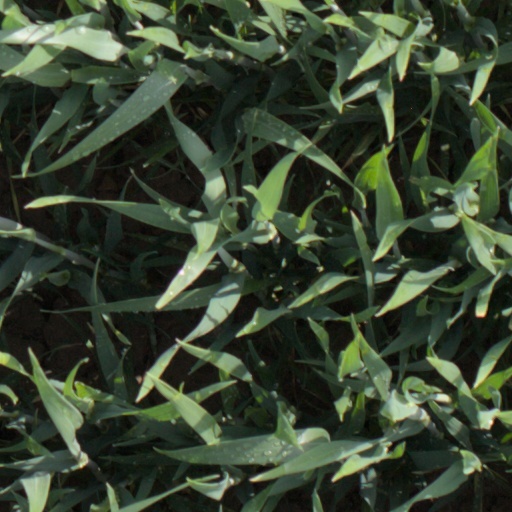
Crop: wheat